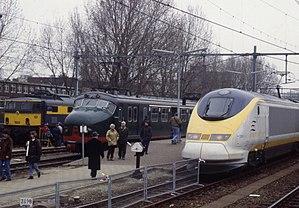
Le TGV TMST, plus couramment appelé Eurostar, ou Eurostar e300 pour les rames rénovées dans les années 2010, ou encore British Rail Class 373 au Royaume-Uni, est une rame TGV conçue pour être exploitée par Eurostar, sur la ligne passant dans le tunnel sous la Manche. Il est utilisé, dans les années 2010, pour des liaisons entre l'Angleterre et l'Europe continentale. Construit entre 1993 et 1996, par un consortium international dirigé par Alstom, il présente, par rapport aux autres types de rames TGV, des particularités liées au franchissement du tunnel sous la Manche et à la circulation en Grande-Bretagne. Il peut s'adapter à plusieurs types de courant et de signalisation. Le TGV TMST est, avec le British Rail Class 374 mis en service en 2015, le train à la fois le plus rapide et le plus long du Royaume-Uni.
Le congrès mondial sur la grande vitesse ferroviaire de l'Union Internationale des Chemins de fer, aussi connu sous le nom d'Eurailspeed jusqu'en 2005, est une série de conférences ferroviaires qui ont eu lieu à divers lieux en Europe à partir de 1992.